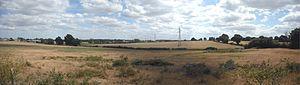
Paysage aux alentours de Candé, Maine-et-Loire, France
Candé est une commune française, située dans le département de Maine-et-Loire en région Pays de la Loire. Jusqu'en 2015, la commune fut le chef-lieu du canton de Candé. Au dernier recensement de 2017, la commune comptait 2 834 habitants.